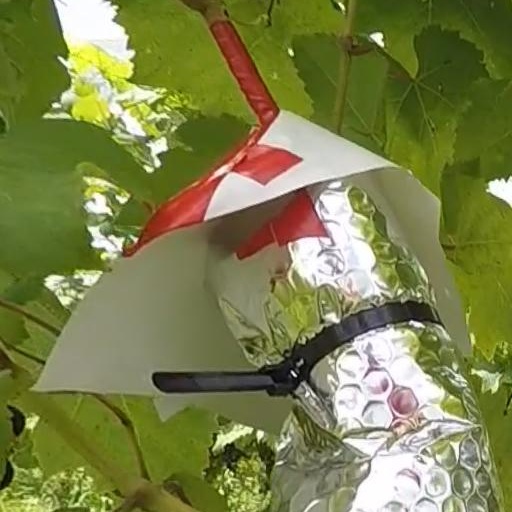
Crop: grape